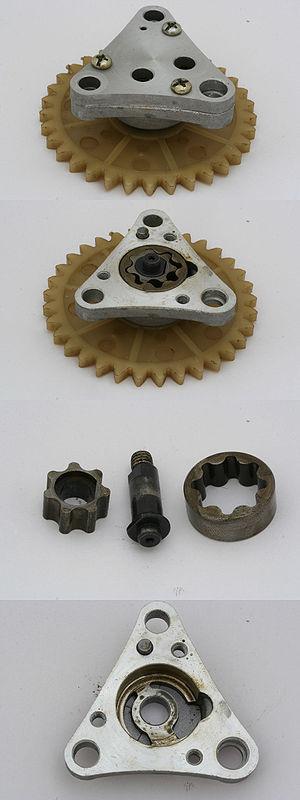
La pompe à huile est un dispositif mécanique permettant de lubrifier un moteur.